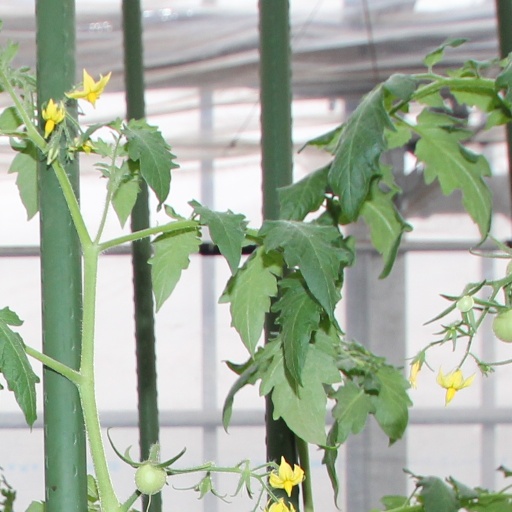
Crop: tomato